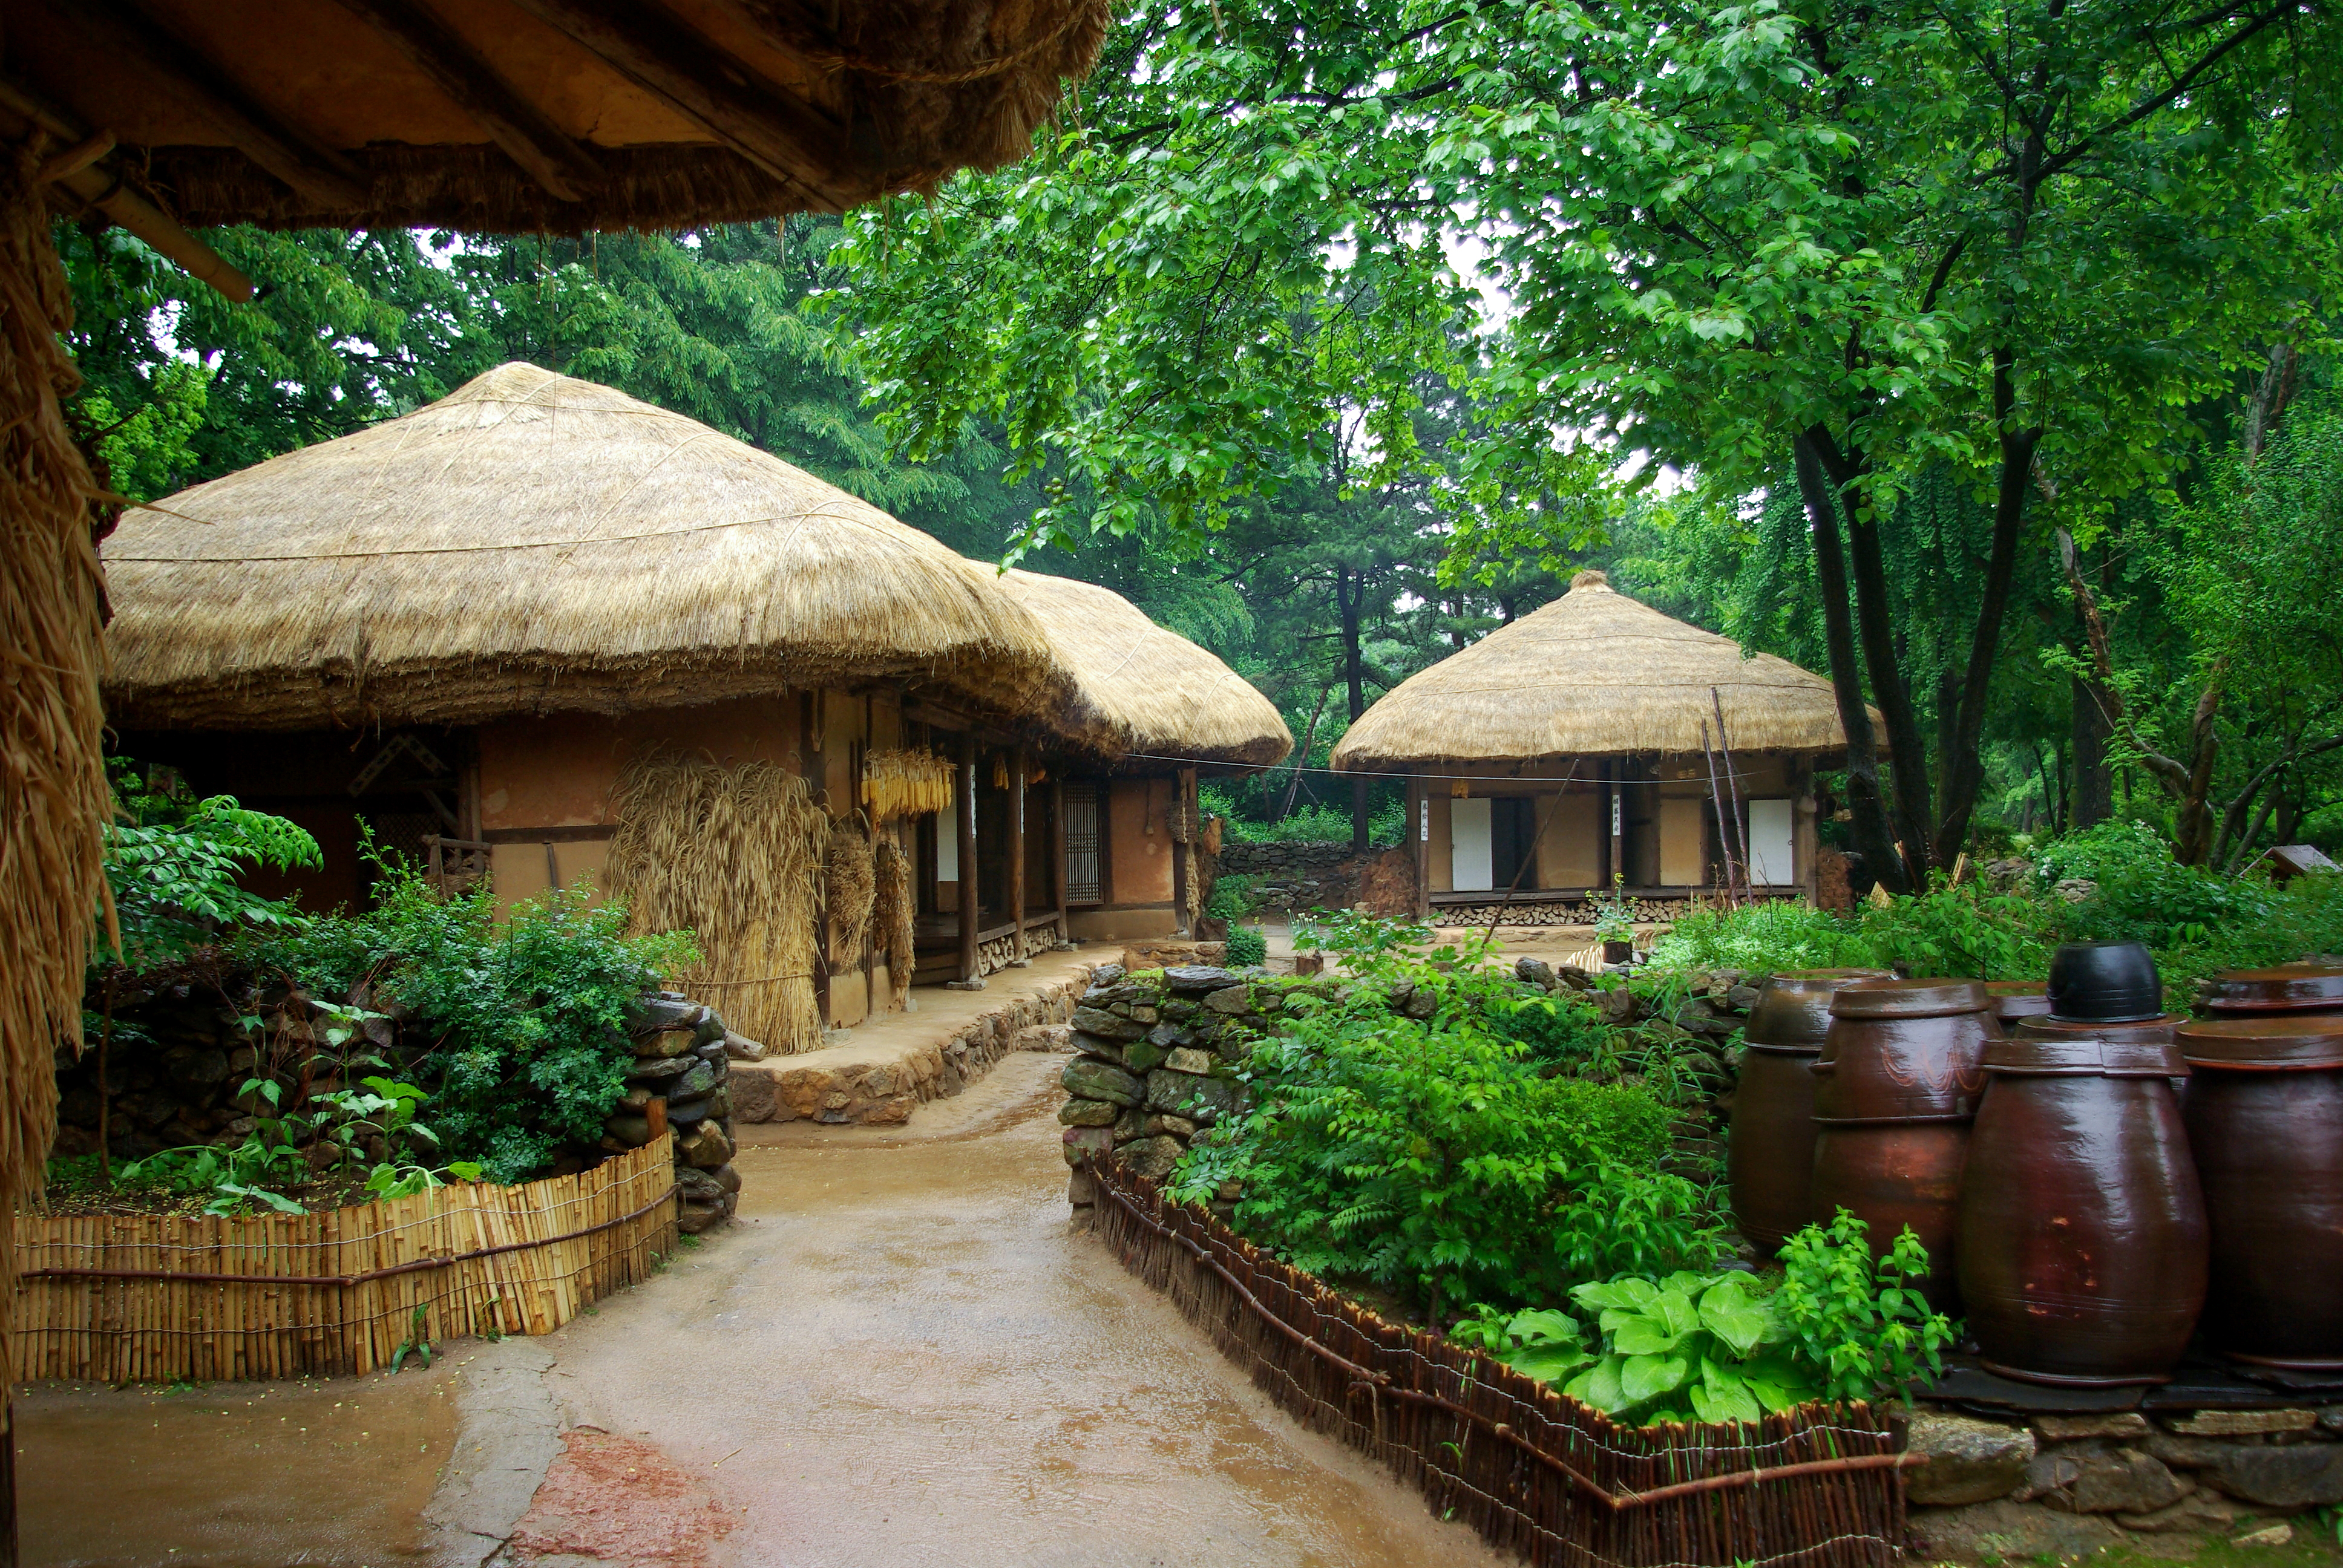
tree, thatching, plant, resort, hut, cottage, outdoor structure, jungle, landscape, hacienda, eco hotel